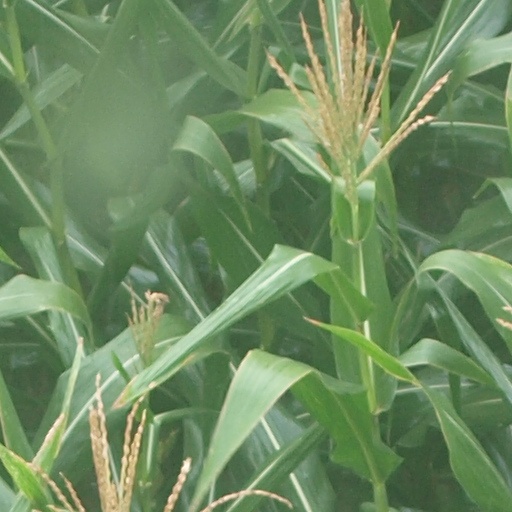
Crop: maize; corn